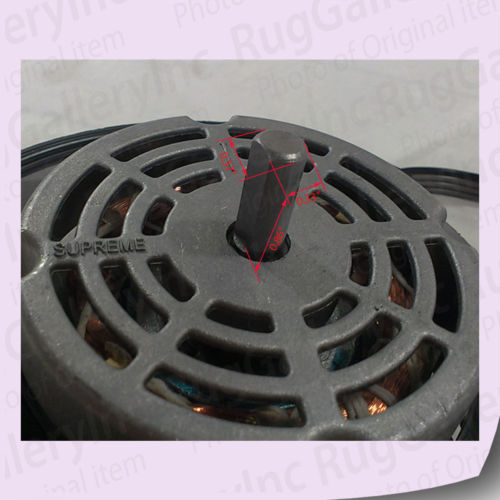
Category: fan